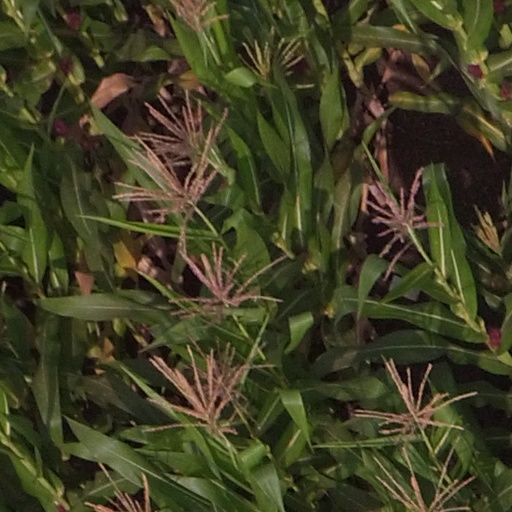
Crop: maize; corn